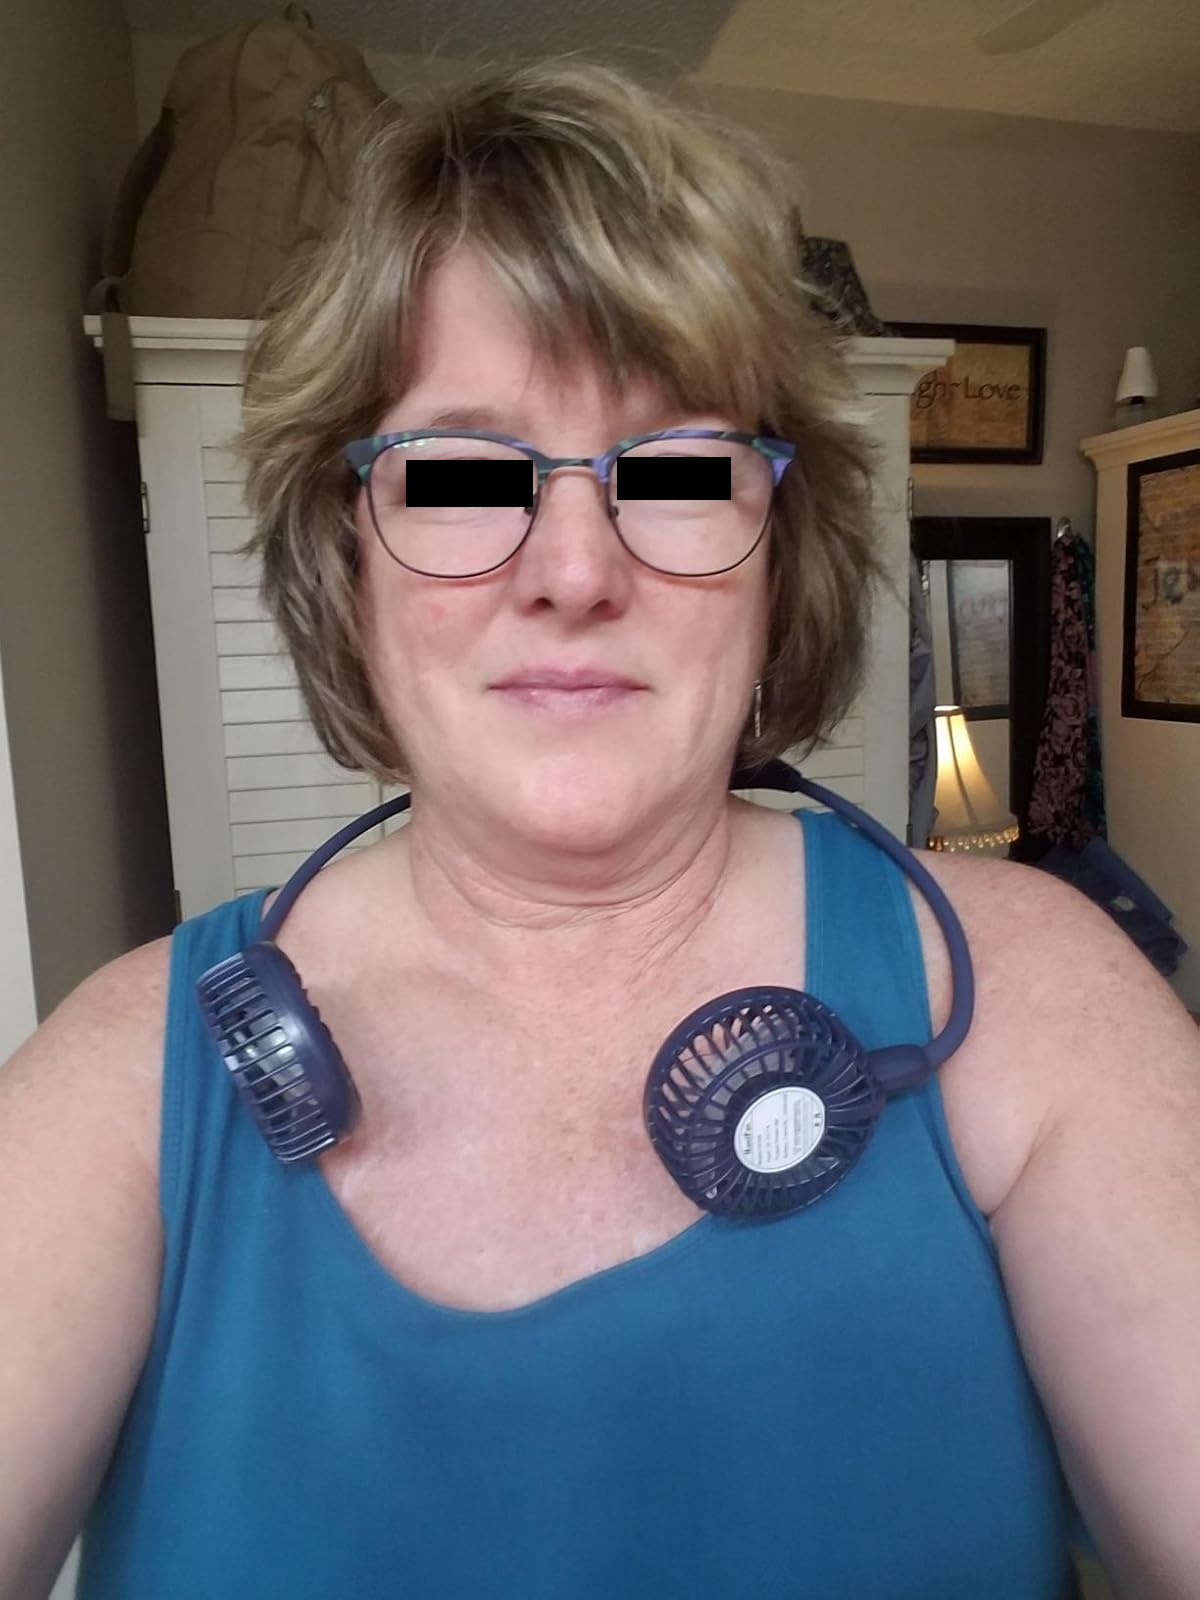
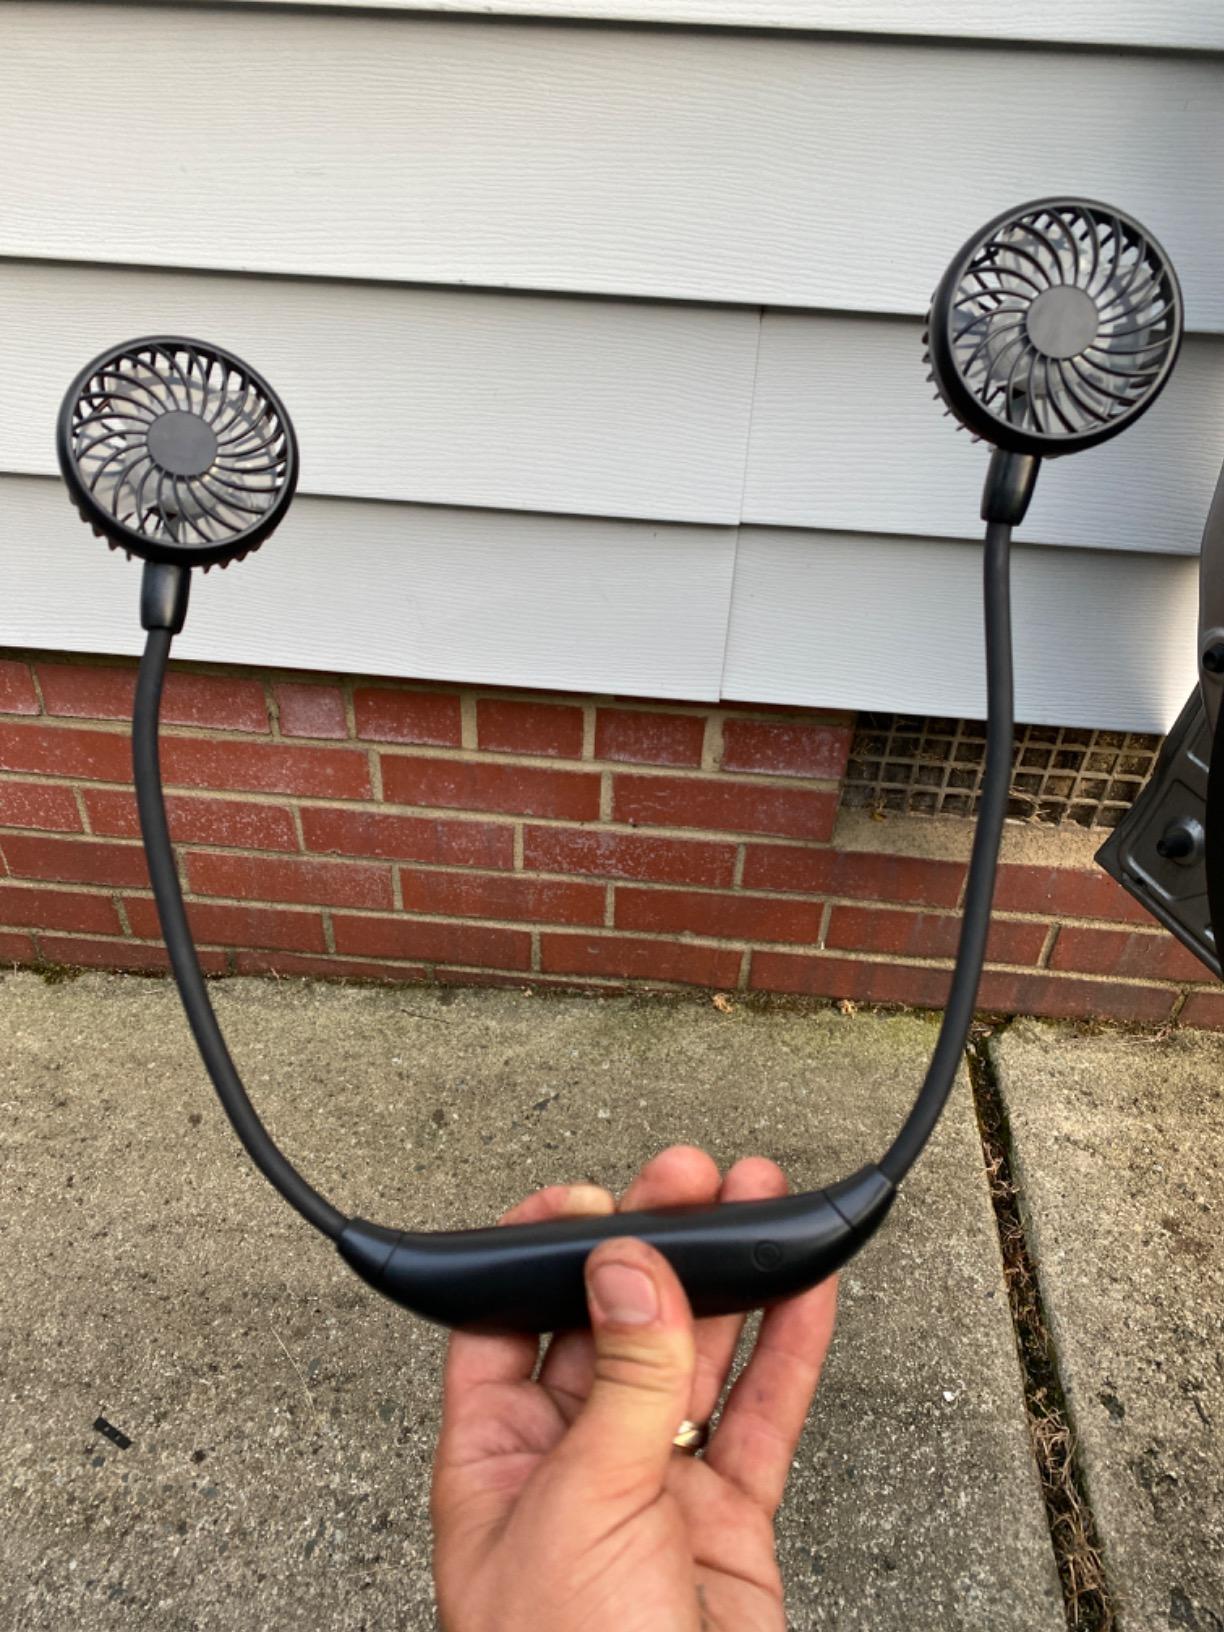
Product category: fan
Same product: yes